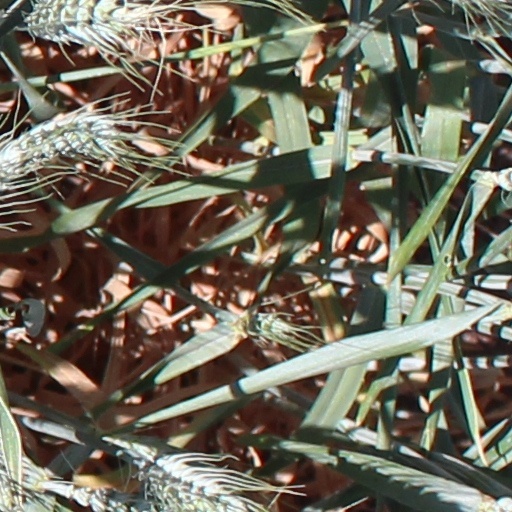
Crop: wheat